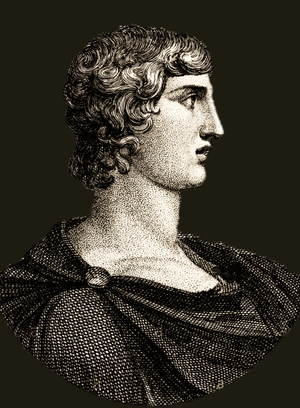
Le Prince, traduction française de l'ouvrage Il Principe ou De Principatibus est un traité politique écrit au début du XVIᵉ siècle par Nicolas Machiavel, homme politique et écrivain florentin, qui montre comment devenir prince et le rester, analysant des exemples de l'histoire antique et de l'histoire italienne de l'époque. Parce que l'ouvrage ne donnait pas de conseils moraux au prince comme les traités classiques adressés à des rois, et qu'au contraire il conseillait dans certains cas des actions contraires aux bonnes mœurs, il a été souvent accusé d'immoralisme, donnant lieu à l'épithète machiavélique. Cependant, l'ouvrage a connu une grande postérité et a été loué et analysé par de nombreux penseurs.